Crows in the Rain

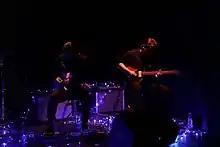
Hamed and Masih Performing in 2017 - Shiraz

Another track of this album was named "I am not the body; I am not even the mind". Members of the band are used to meditating before improvising playing each tune and this track was created just after a deep and specific meditation. The track "Please be well, Is it too late?" was played and denominated under the influence of the song "Horses in the Sky" composed by the Canadian band “Thee Silver Mt. Zion Memorial Orchestra”. Another track in the album is called "You Are Dying in My Arms". This track was anonymous at the beginning and the album was supposed to be called "Trust the Universe". While naming the track, one of the best friends of the band's members suggested this name. At the very moment, the album was named after this due to its meaning and emotional connotation.